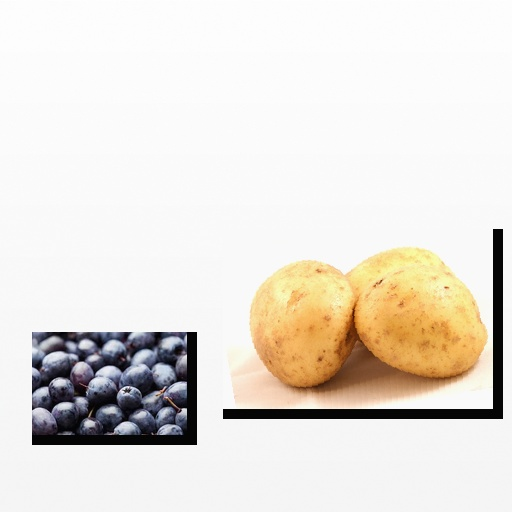
Food items: potato, blueberry